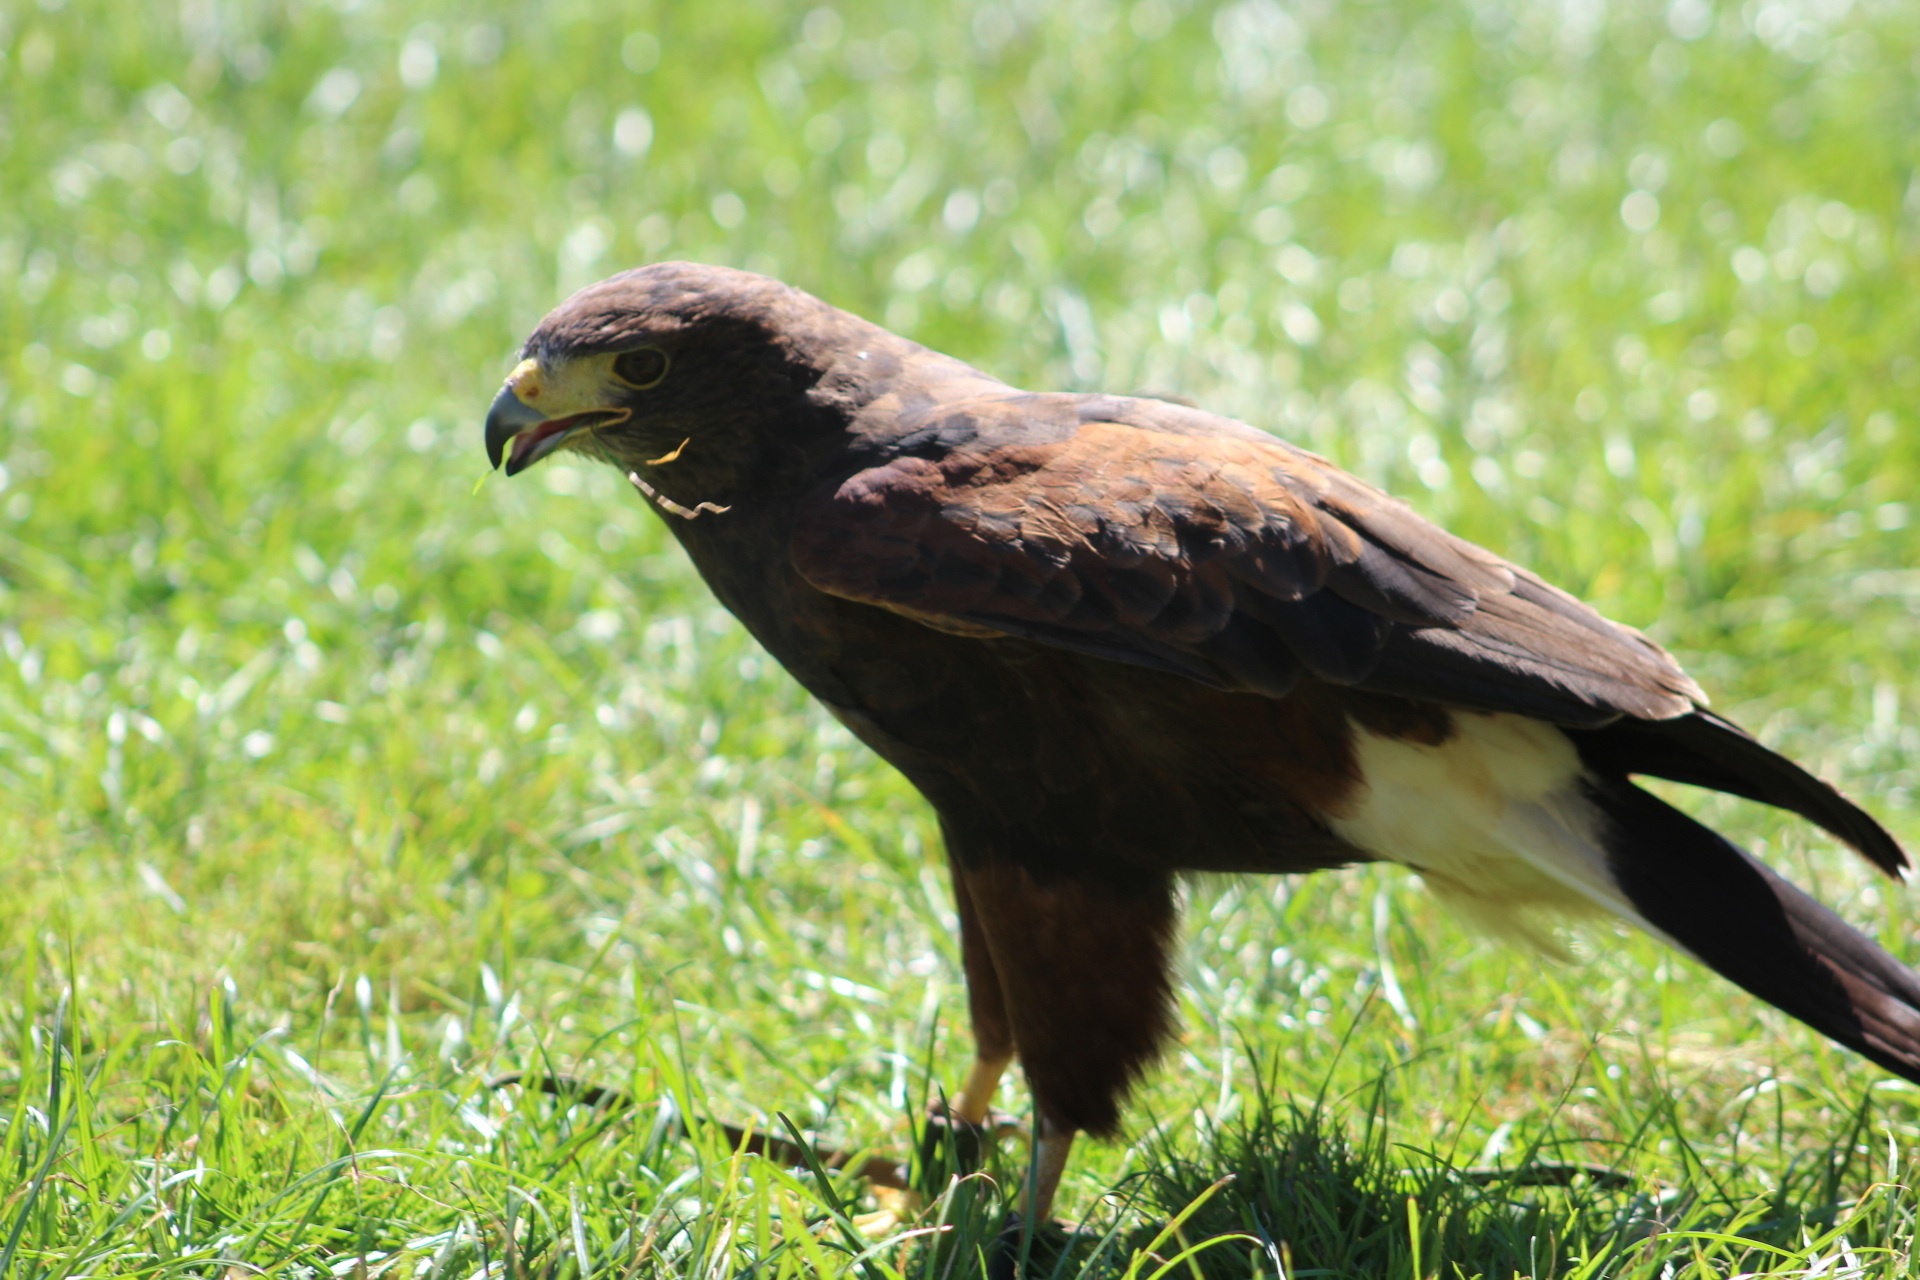
bird, field, wildlife, beak, eagle, hawk, fauna, bird of prey, vertebrate, vulture, falcon, buzzard, perching bird, accipitriformes